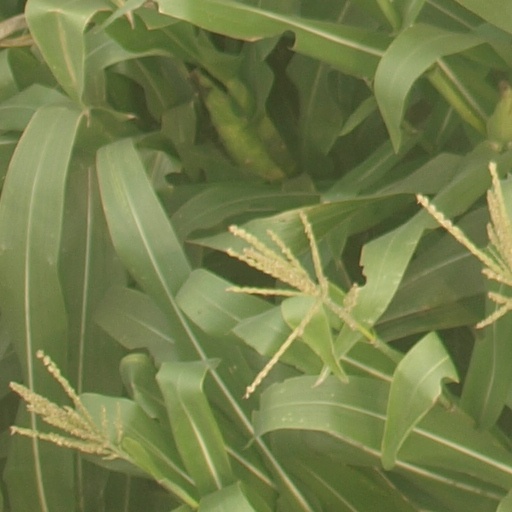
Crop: maize; corn